Velocette Venom

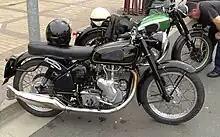
Still going in 2010

Introduced in November 1955 and launched at the same time as the 349 cc Velocette Viper, the single-cylinder "Venom" was developed from the Velocette MSS and needed to compete against a new range of British twin-cylinder motorcycles. Conceived by Velocette's Eugene Goodman and designed by Charles Udall, the Venom's 499 cc engine had a bi-metal cylinder with a cast-iron liner, high compression piston and a light alloy cylinder head. The design of the engine's high cam with short push-rods was simpler to produce than an overhead camshaft engine.